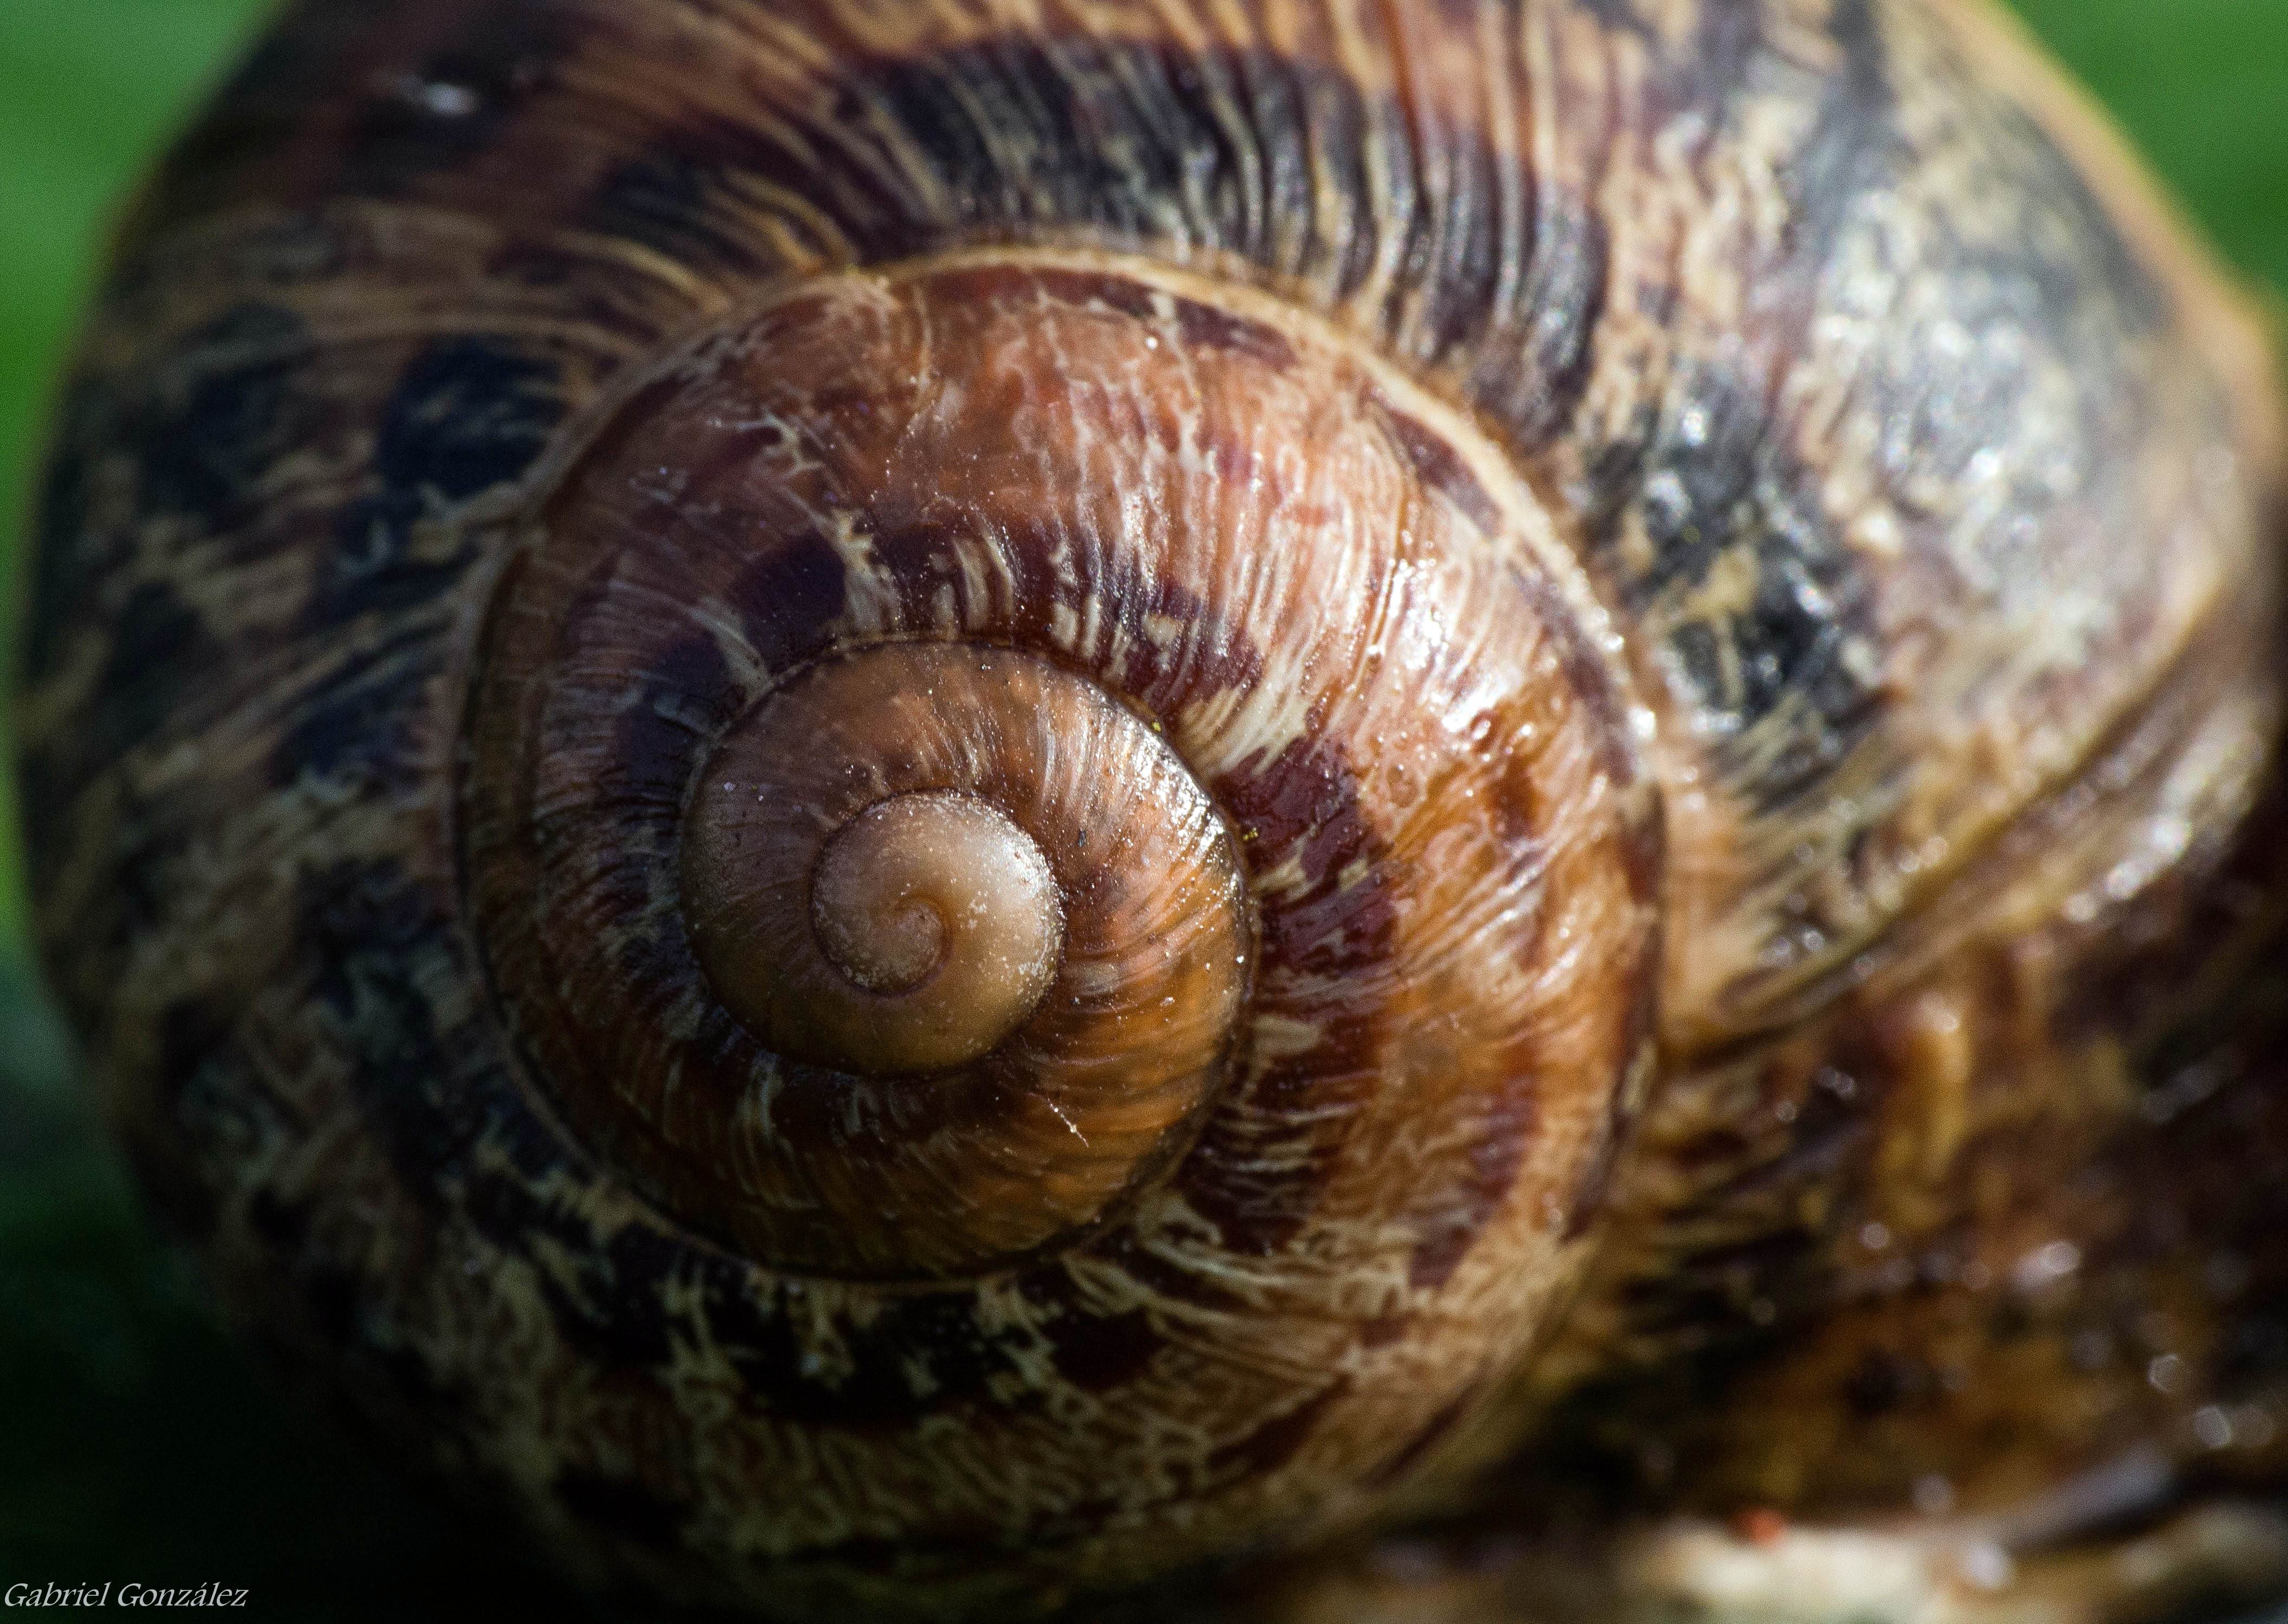
macro, biology, fauna, invertebrate, close up, snail, galicia, pontevedra, escargot, espana, molluscs, ggl1, gaby1, varios, some, raynox250, pentaxk30, schnecken, macro photography, pontevedragaliciaespa a, sea snail, medicinal mushroom, snails and slugs